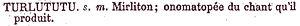
Article ""Turlututu"" du vocabulaire du livre d'Alexandre Desrousseaux, ""Chansons et pasquilles lilloises."" Quatrième volume
Le terme mirliton comporte plusieurs sens en musique : il peut désigner un petit instrument de musique populaire, un procédé organologique et enfin une qualité dépréciative de certaines musiques ou poésies.